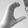
ASL letter: C